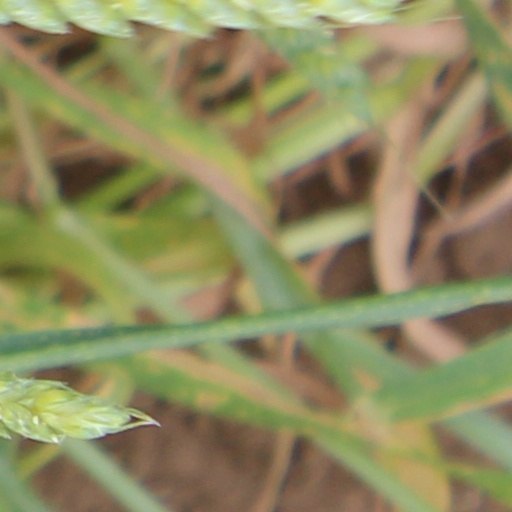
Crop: wheat